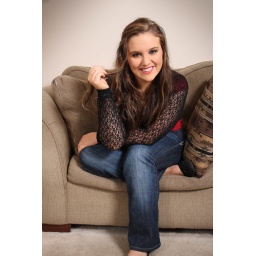
Andrea on one of the comfortable couch chairs in the living room of her lovely Justin home.